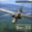
Label: airplane